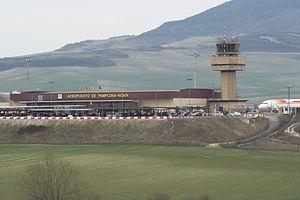
L'aéroport de Pampelune dessert principalement la ville espagnole de Pampelune dans la communauté autonome de Navarre. Il est situé au sud-ouest et à 6 kilomètres de la ville de Pampelune.